Rec 2

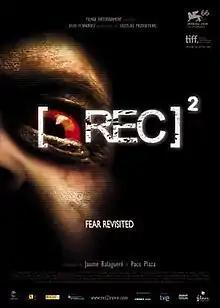
Theatrical release poster

Rec 2 (stylized as [•REC]²) is a 2009 Spanish found footage zombie film sequel to 2007's "Rec" and the second installment of the "Rec" film series. The film was written and directed by Jaume Balagueró and Paco Plaza, both of whom returned from the previous film. The story takes place immediately after the events of the first film and follows a team of soldiers assigned to protect a scientist supposedly sent to investigate the cause of the outbreak, but who may already know more about it than he claims.